Robert Ames (actor)

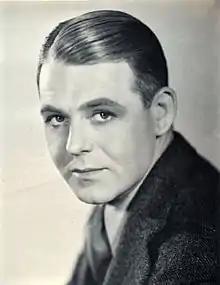
Ames as Johnny Case in "Holiday" (1930)

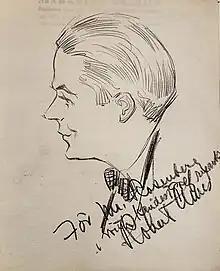
Signed drawing of Robert Ames by Manuel Rosenberg 1920

Ames was born in Hartford, Connecticut, where his father, Louis Mason Ames, was employed as an accountant for an insurance company and his mother, Mary Elma (née Downing) Ames, worked as a voice coach.